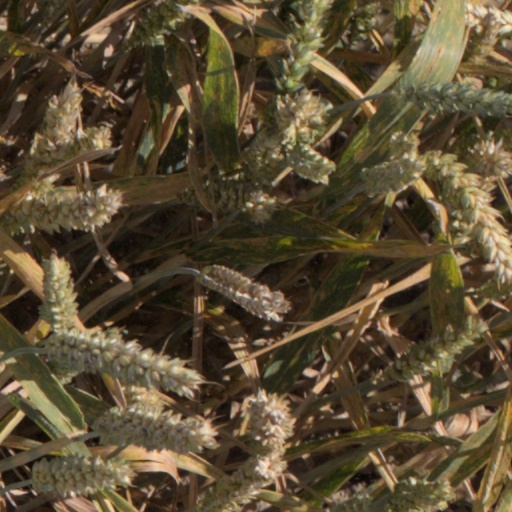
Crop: wheat